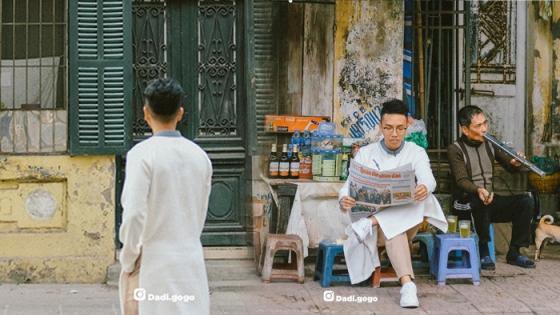
có một chàng trai đang ngồi vắt chéo chân và đọc báo